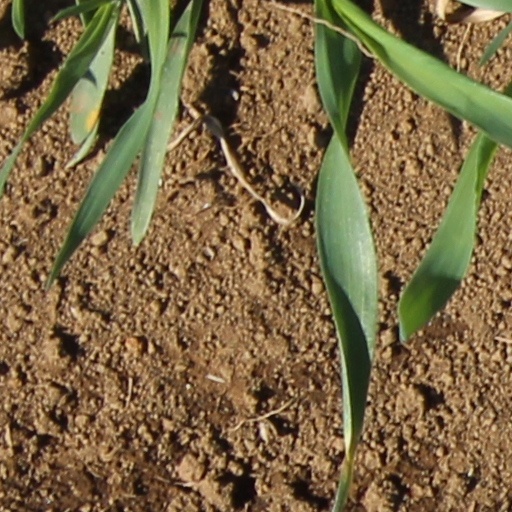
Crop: wheat